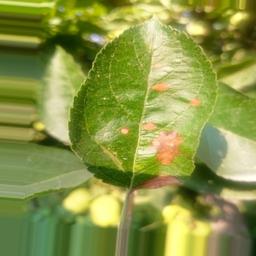
Label: Alternaria